São Paulo Revolt of 1924 in the interior

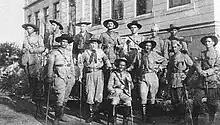
Army reinforcements in Itapetininga

The revolt itself, although focused on the capital, spread inland. Inland towns supported the movement from the start. There is a record of revolt in 87 municipalities in São Paulo and manifestations of support in another 32. Controlling the interior was not in the plans of the initiators of the uprising; their objective was to capture São Paulo immediately and proceed to Rio de Janeiro to overthrow the federal government. All that was needed was for the military units in the interior to join the movement. But this plan fell apart, the march to Rio de Janeiro did not take place, and the need arose to expand the territory inland, guaranteeing a possible escape route in the rear. The new territories were used to enlist volunteers and requisition money and materials.